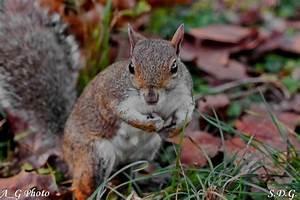
squirrel